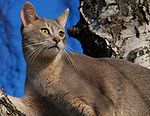
Breed: abyssinian